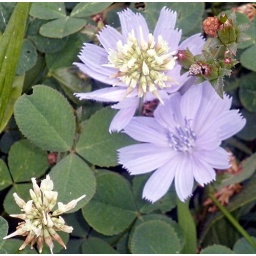
closeup in a field of wildflowers and grass